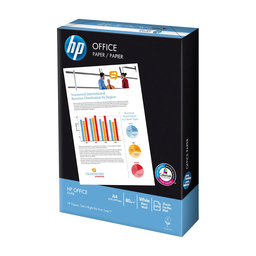
Label: paper